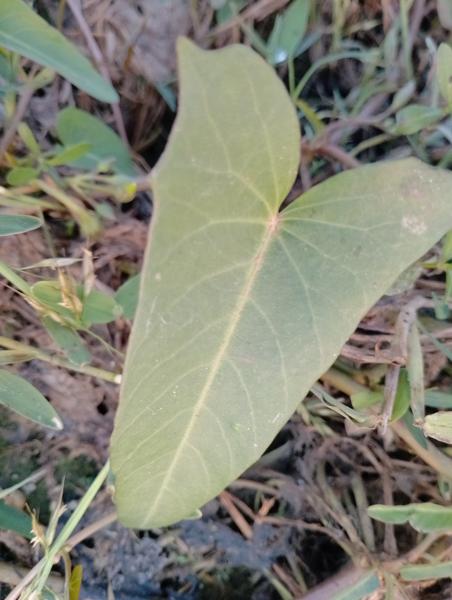
Weed species: Ipomoea aquatic